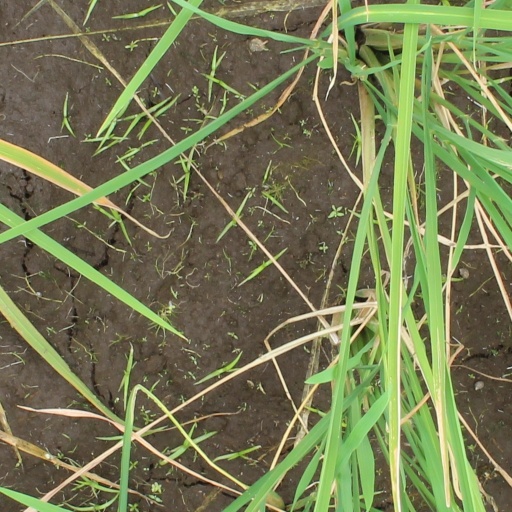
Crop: rice